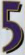
Number: 5